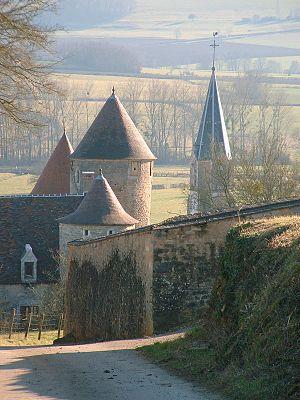
Thory est une commune française située dans le département de l'Yonne en région Bourgogne-Franche-Comté.